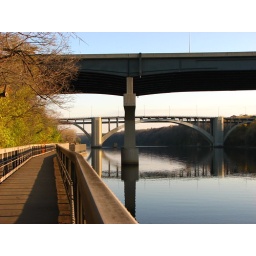
Highway 94 river bridge with Franklin Ave bridge in background in Minneapolis.